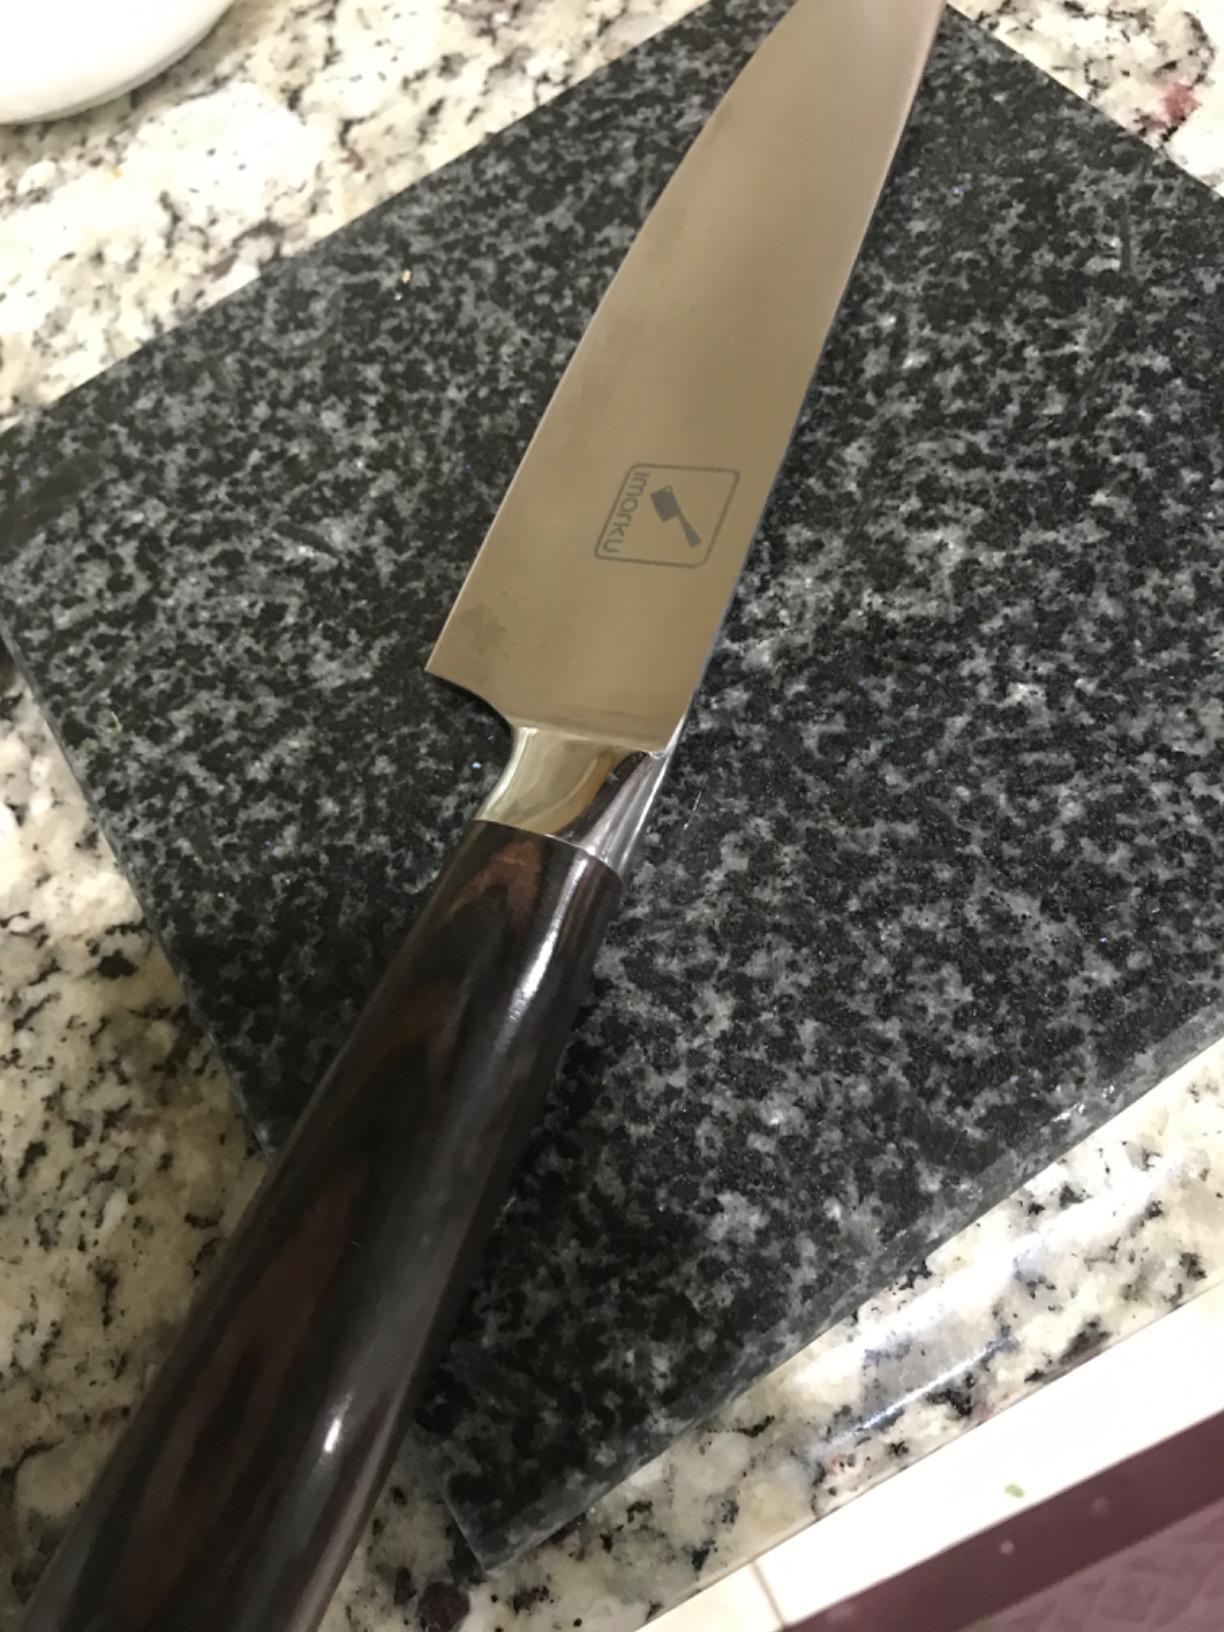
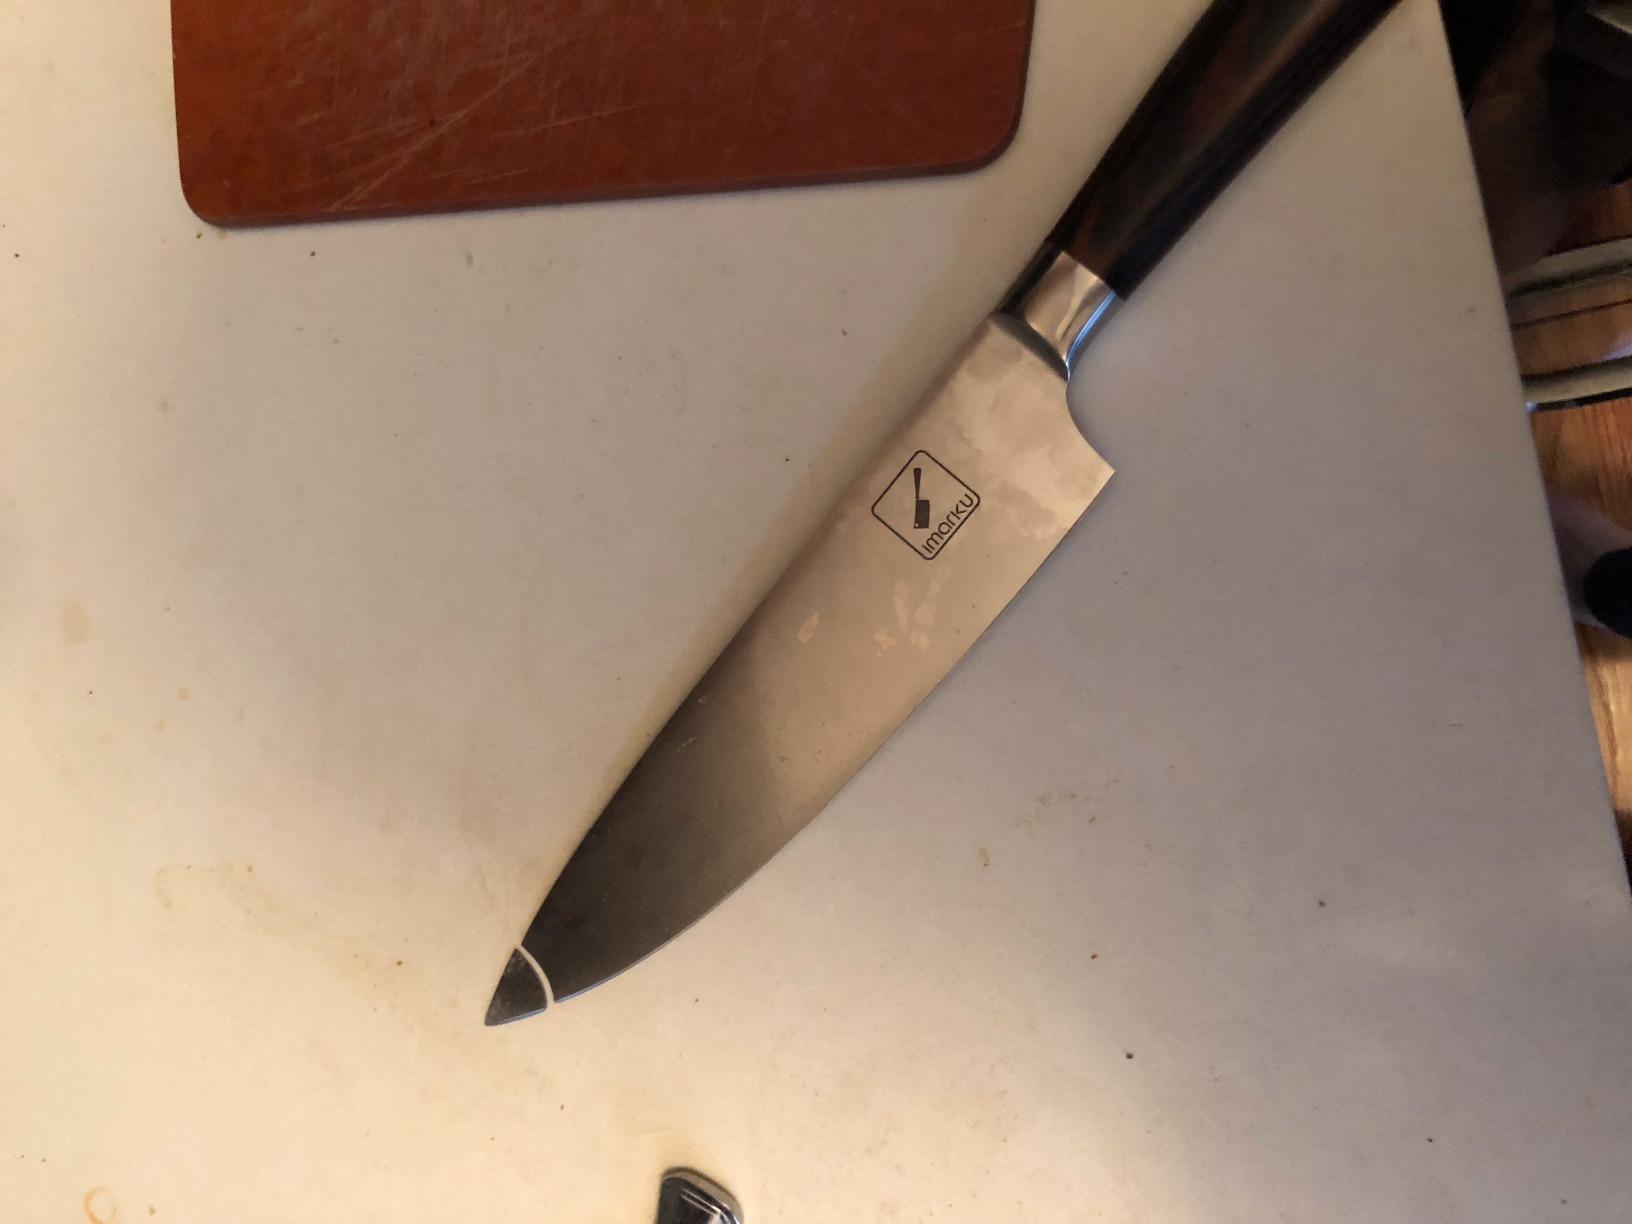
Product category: items_knife
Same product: yes